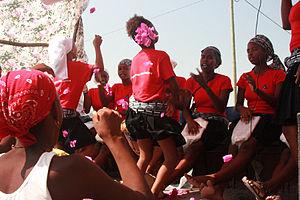
La musique capverdienne est un métissage entre diverses influences musicales à la suite de la colonisation portugaise de l'île et de l'immigration forcée de populations africaines. D'abord rurale, elle tend aujourd'hui à s'urbaniser et subit désormais l'influence de la musique brésilienne.